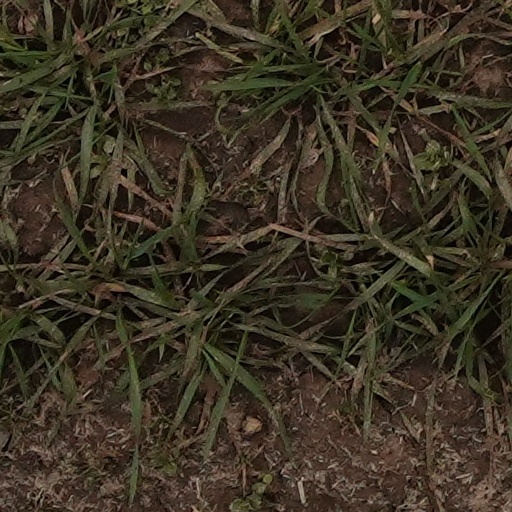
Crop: wheat